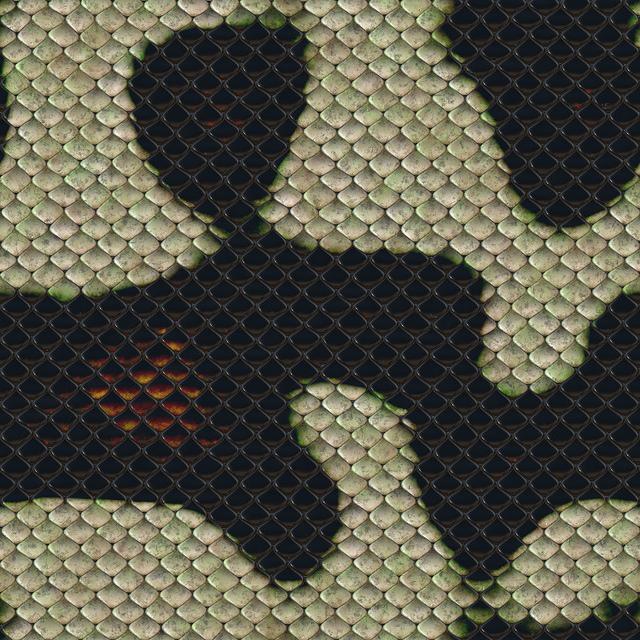
Texture: scaly